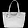
Label: Bag